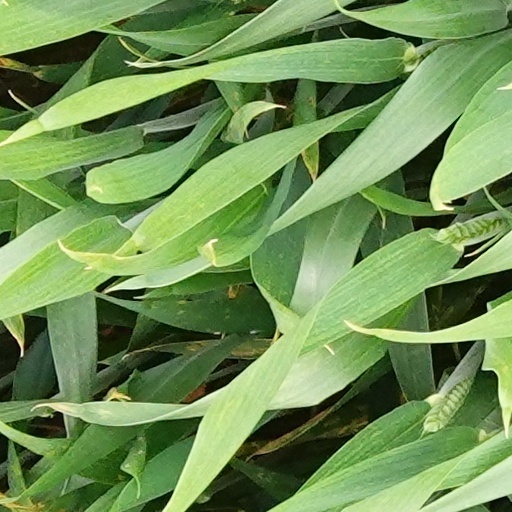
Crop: wheat